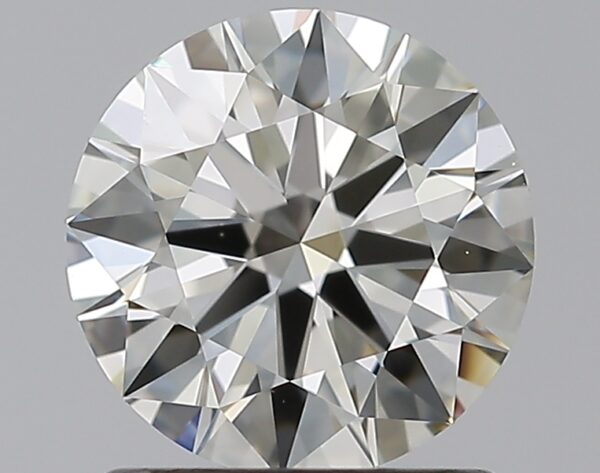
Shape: round
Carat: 1.01
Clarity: VS1
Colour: K
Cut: EX
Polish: EX
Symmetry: EX
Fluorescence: N
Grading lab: GIA
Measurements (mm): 6.49 x 6.51 x 3.91